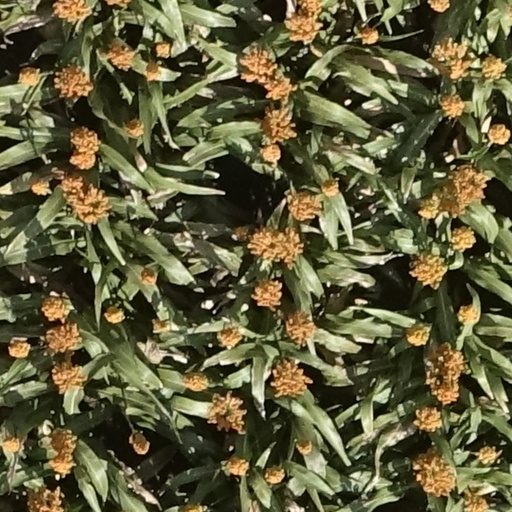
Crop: sorghum